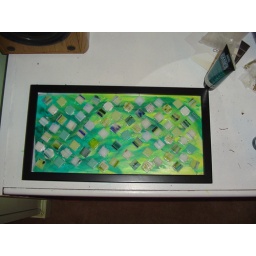
&amp;quot;Random&amp;quot; Opio tiles, green stained glass will fill in the background